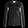
Label: Shirt